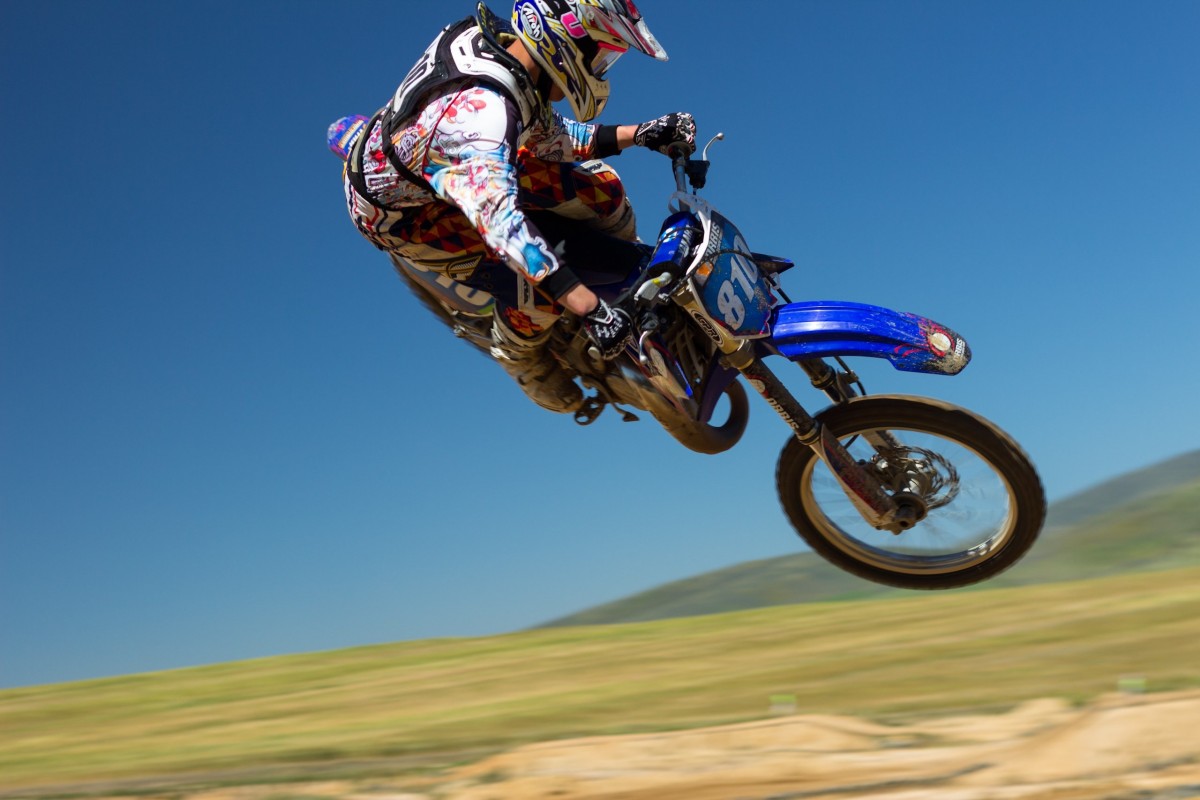
Tags: extreme sport, dirtbike, motorbike, speed, thrill, sports, downhill, motorsport, freestyle motocross, motorcycling, motorcycle racing, stunt performer, motorcycle speedway, auto race